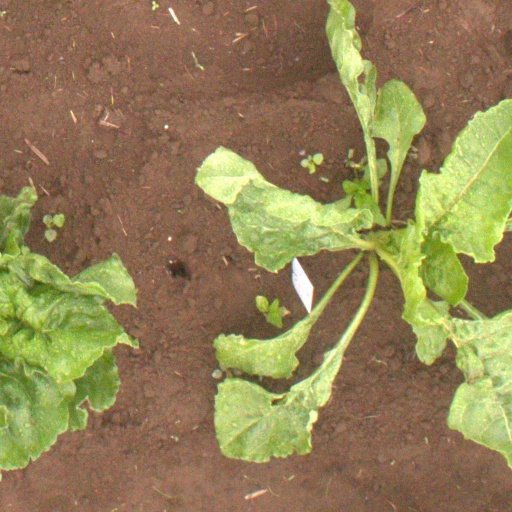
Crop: sugar beet